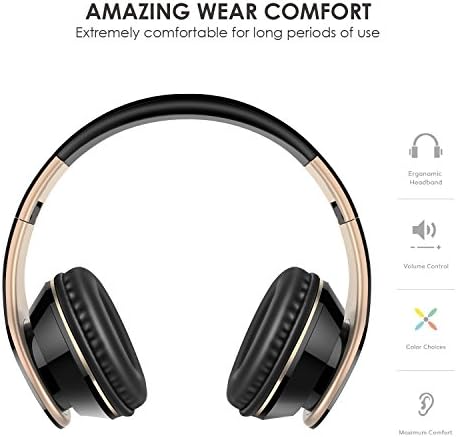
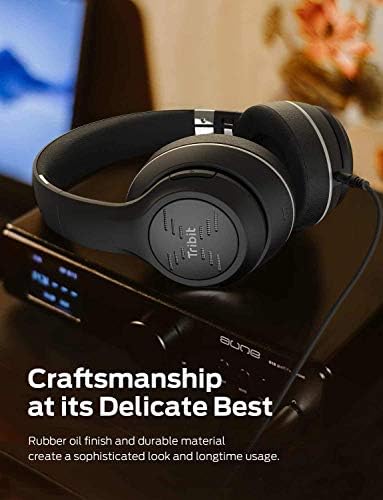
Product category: headphones
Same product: no